Grishneshwar Temple

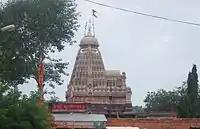
Grishneshwar Shiva temple

This story about the Grushneshwar jyotirlinga is described in the Puranas- in the south country, there lived a very bright ascetic Brahmin named Sudharma, near the Devgiri Mountain. His wife's name was Sudeha. Both of them had a lot of love for each other. They had no problems of any kind, but they had no children.